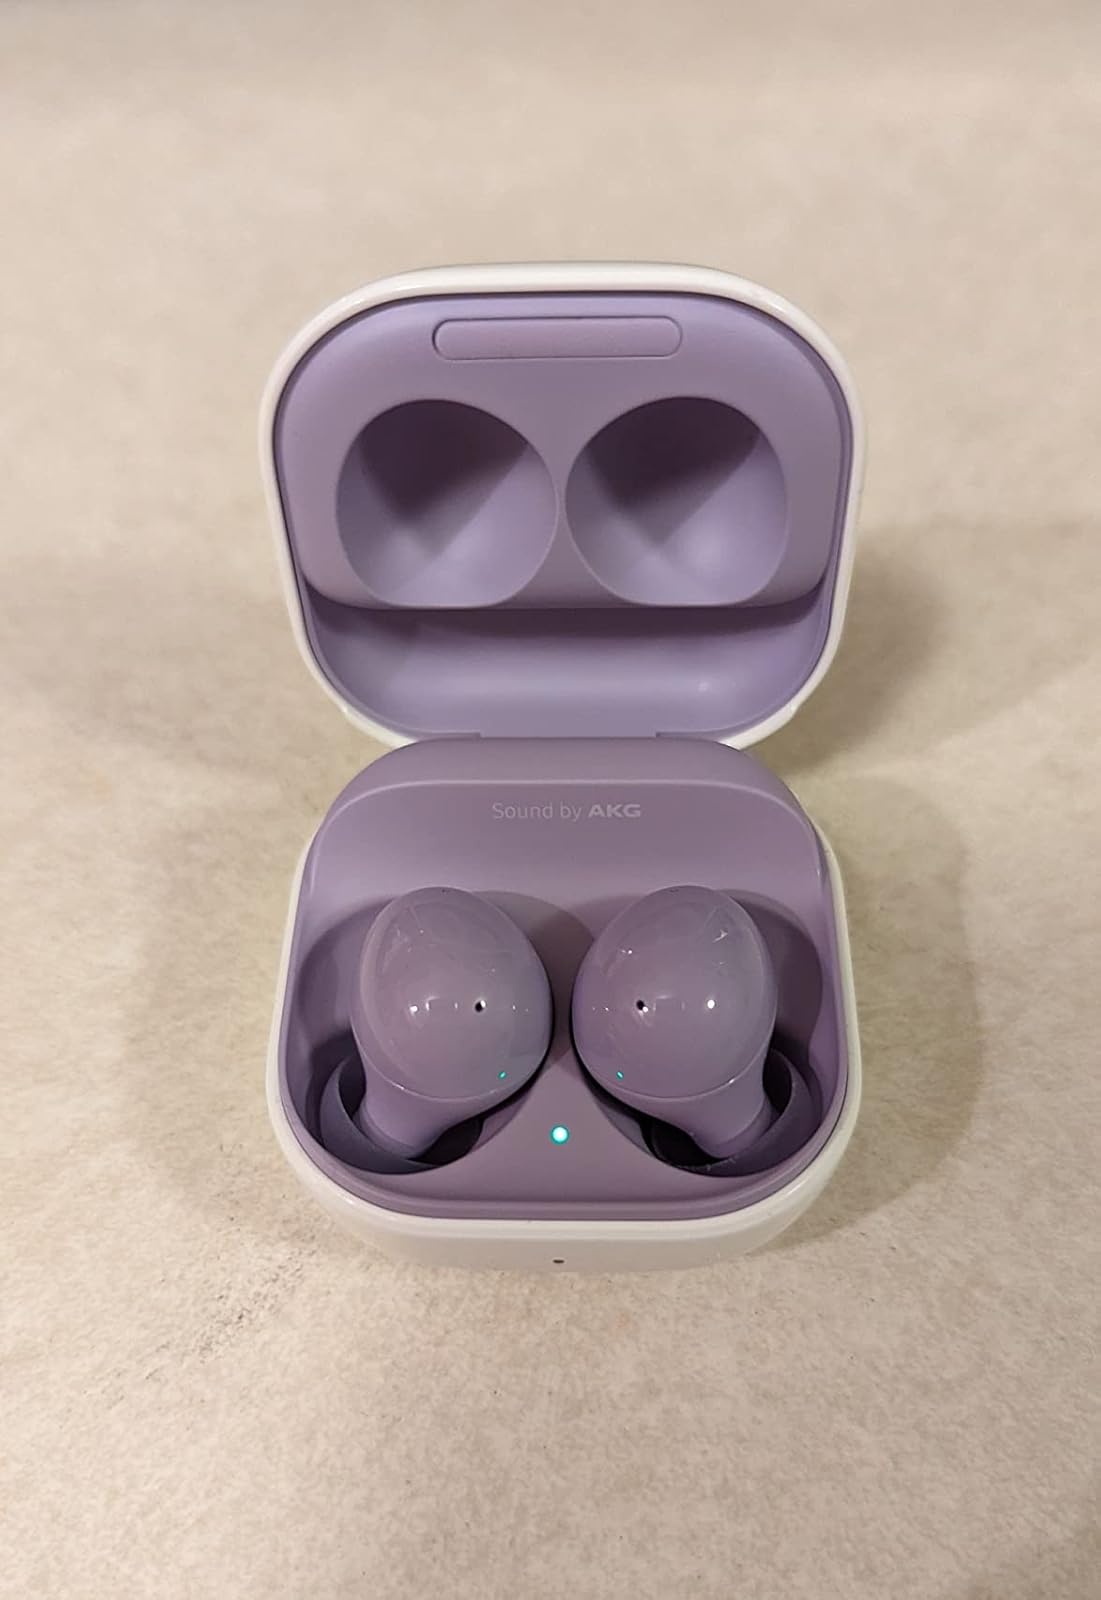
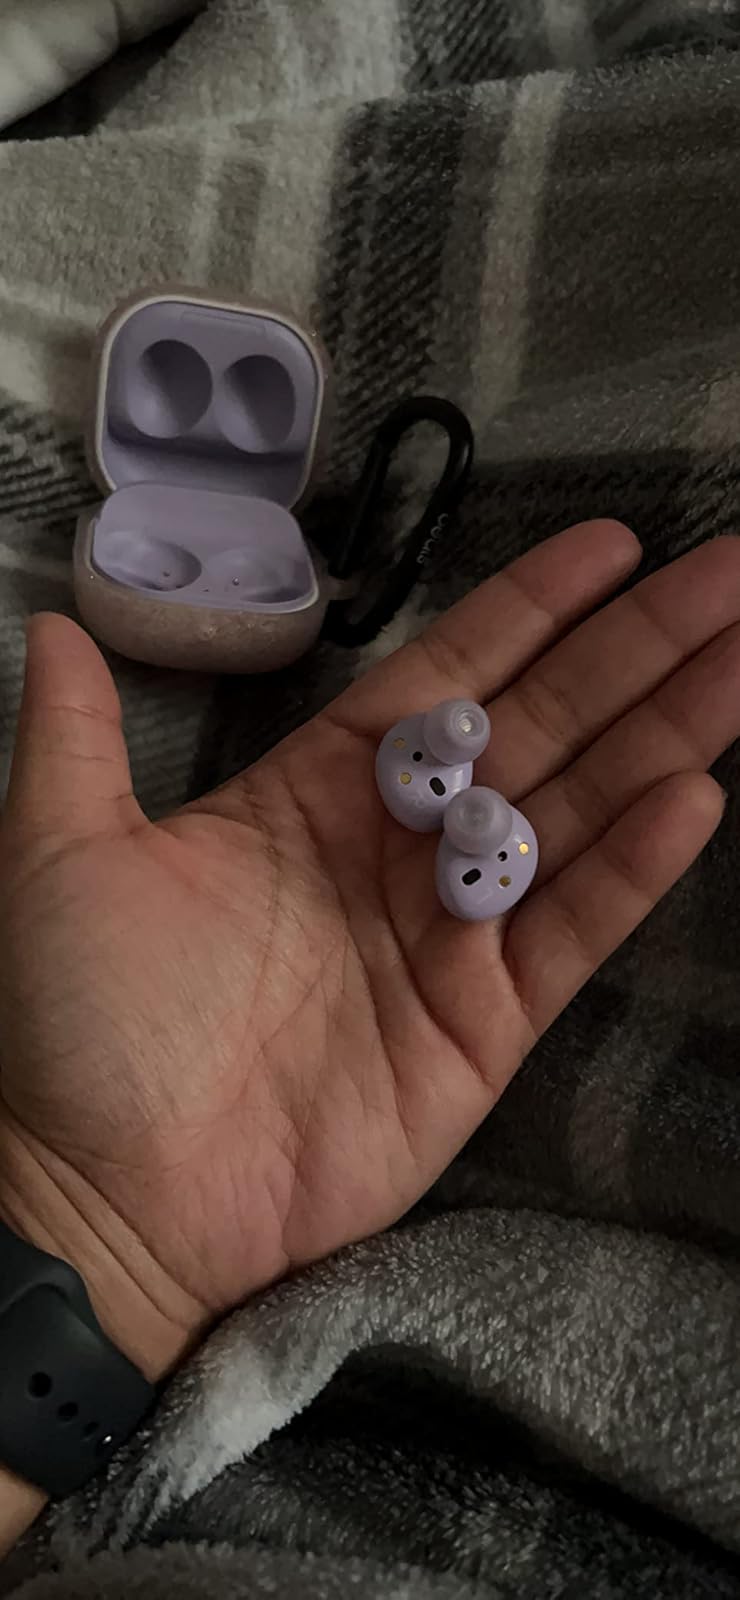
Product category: earbuds
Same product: yes